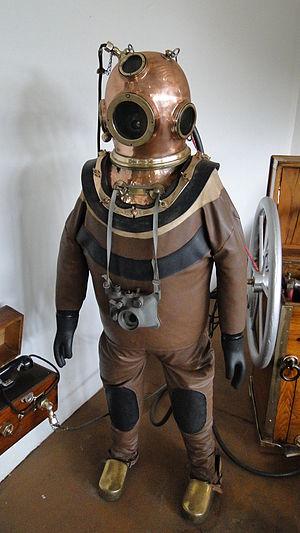
Étoiles, garde-à-vous ! ou Étoiles, garde à vous ! est un roman de science-fiction écrit par Robert A. Heinlein. Le texte est publié une première fois sous forme de série et dans une version abrégée, sous le titre Starship Soldier, dans la revue The Magazine of Fantasy & Science Fiction en octobre-novembre 1959, puis sous la forme d'un roman en décembre 1959.